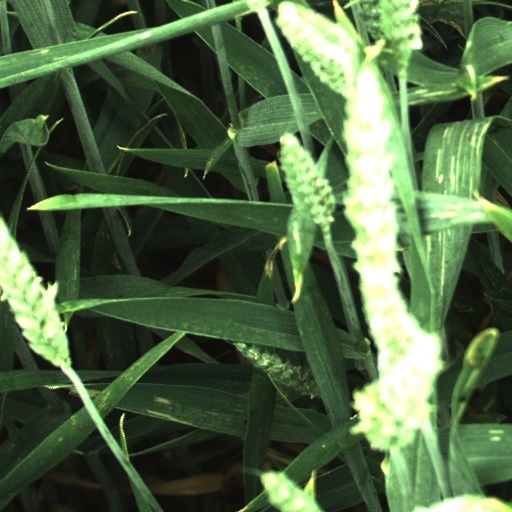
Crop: wheat